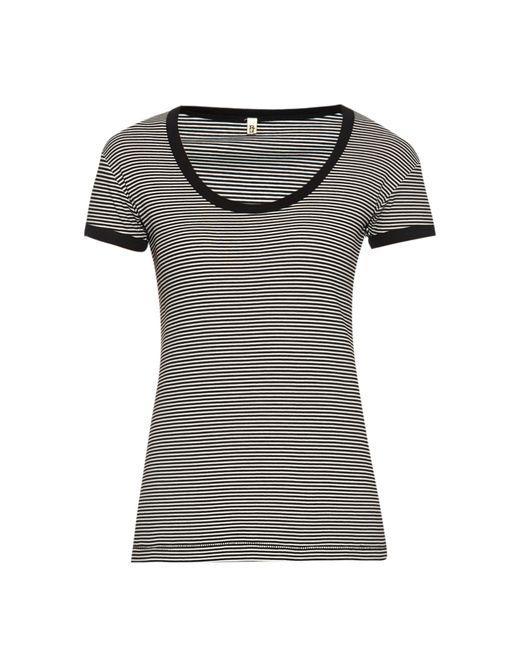
Schwarzes und weißes Design-Oberteil mit Rundhalsausschnitt und halben Ärmeln